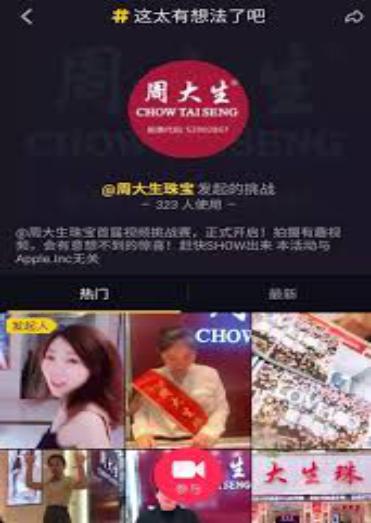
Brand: CHOW TAI SENG-1
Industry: Others